East Sussex College

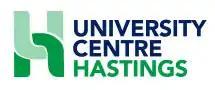
University Centre Hastings

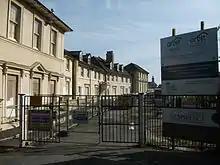
Grade II listed Archery Villas, during redevelopment of the Archery Ground

The main campus of Hastings College was for many years at Archery Road in St. Leonards. Planning applications were made to redevelop this 2.2 hectare site for residential use, as part of an overall plan to move the main college campus to Station Plaza. This experienced considerable difficulties because the largely modern college had been constructed in the centre of James and Decimus Burtons' St Leonards holiday resort development, dating from the 1830s. The college had been built in the 1960s on a site which had been used as a quarry for Burton's building work and then been transformed into a park and formal gardens as part of the original design. It was known as the Archery Ground because of the local archery association which practised there and had as patron Princess, later Queen, Victoria. The distinctly modern college had been built at a time it was not considered necessary to blend in with areas of architectural note, but the redevelopment had to take account of changed planning considerations with regard to preserving architecturally important areas, and numerous objections from local residents.